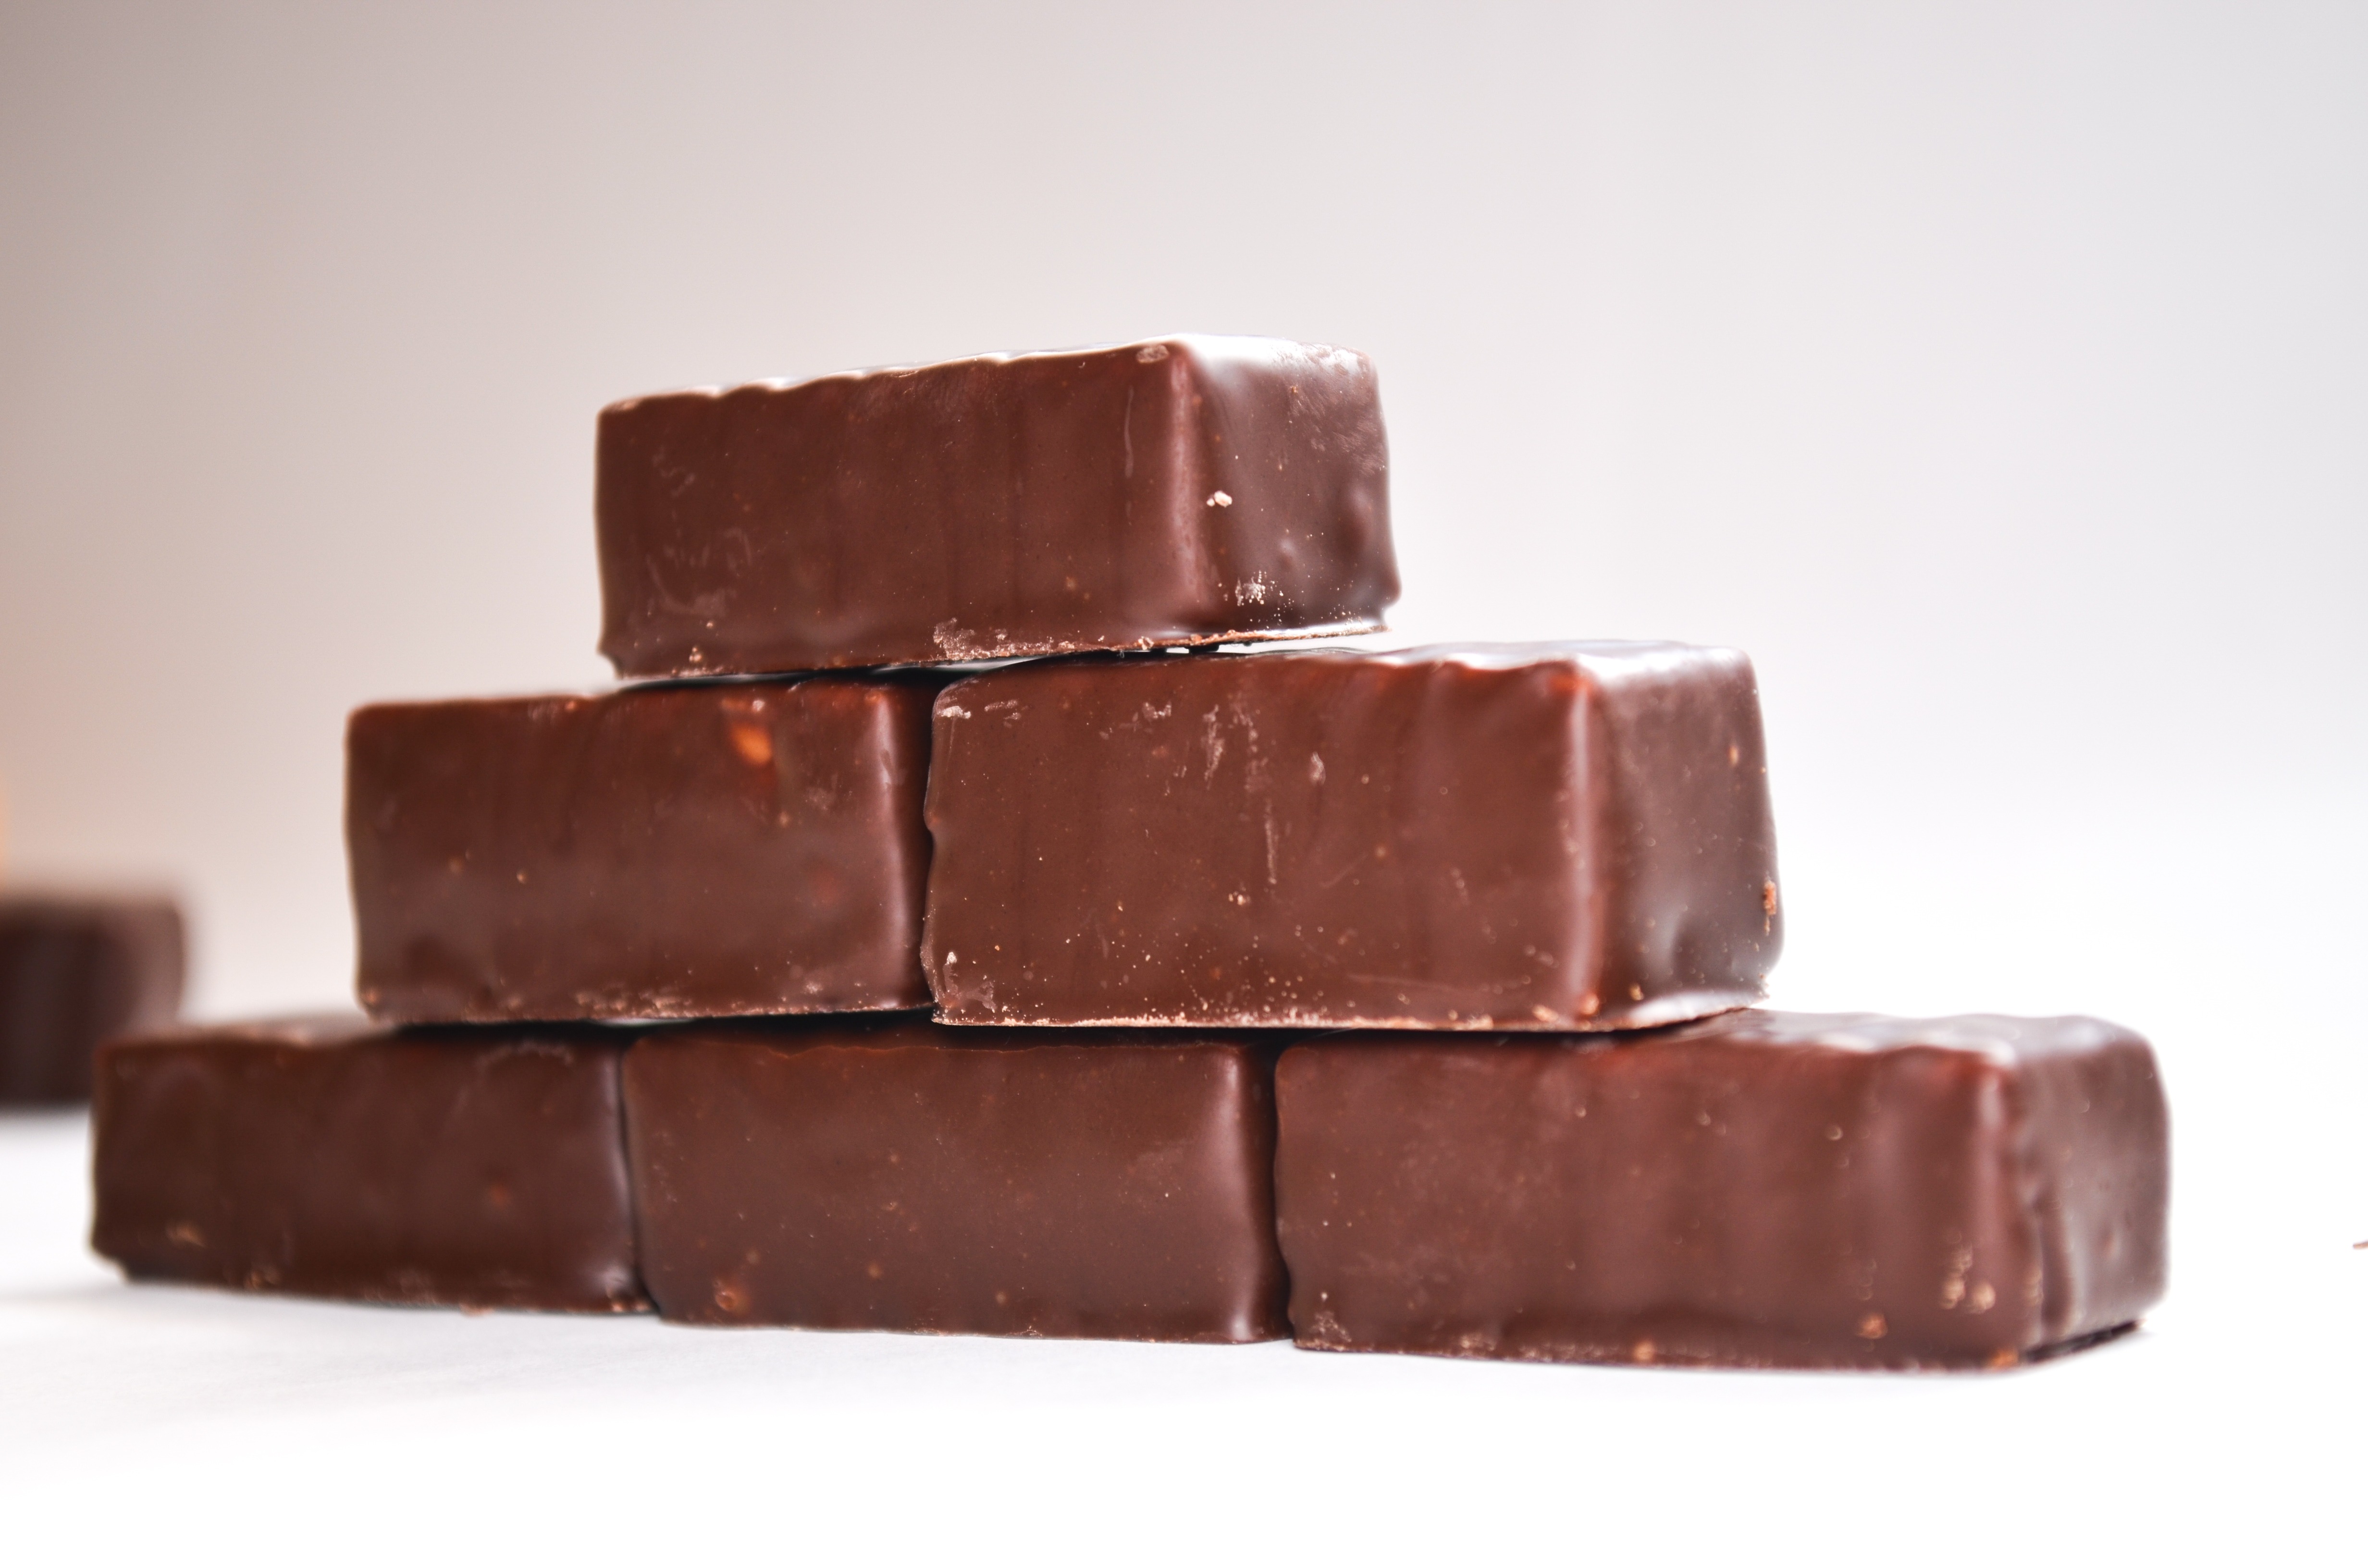
sweet, food, black, chocolate, dessert, fudge, candy, confectionery, dark chocolate, chocolate bar, chocolate candy, chocolate brownie